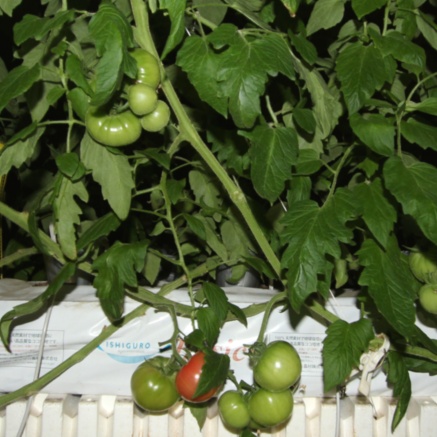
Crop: tomato